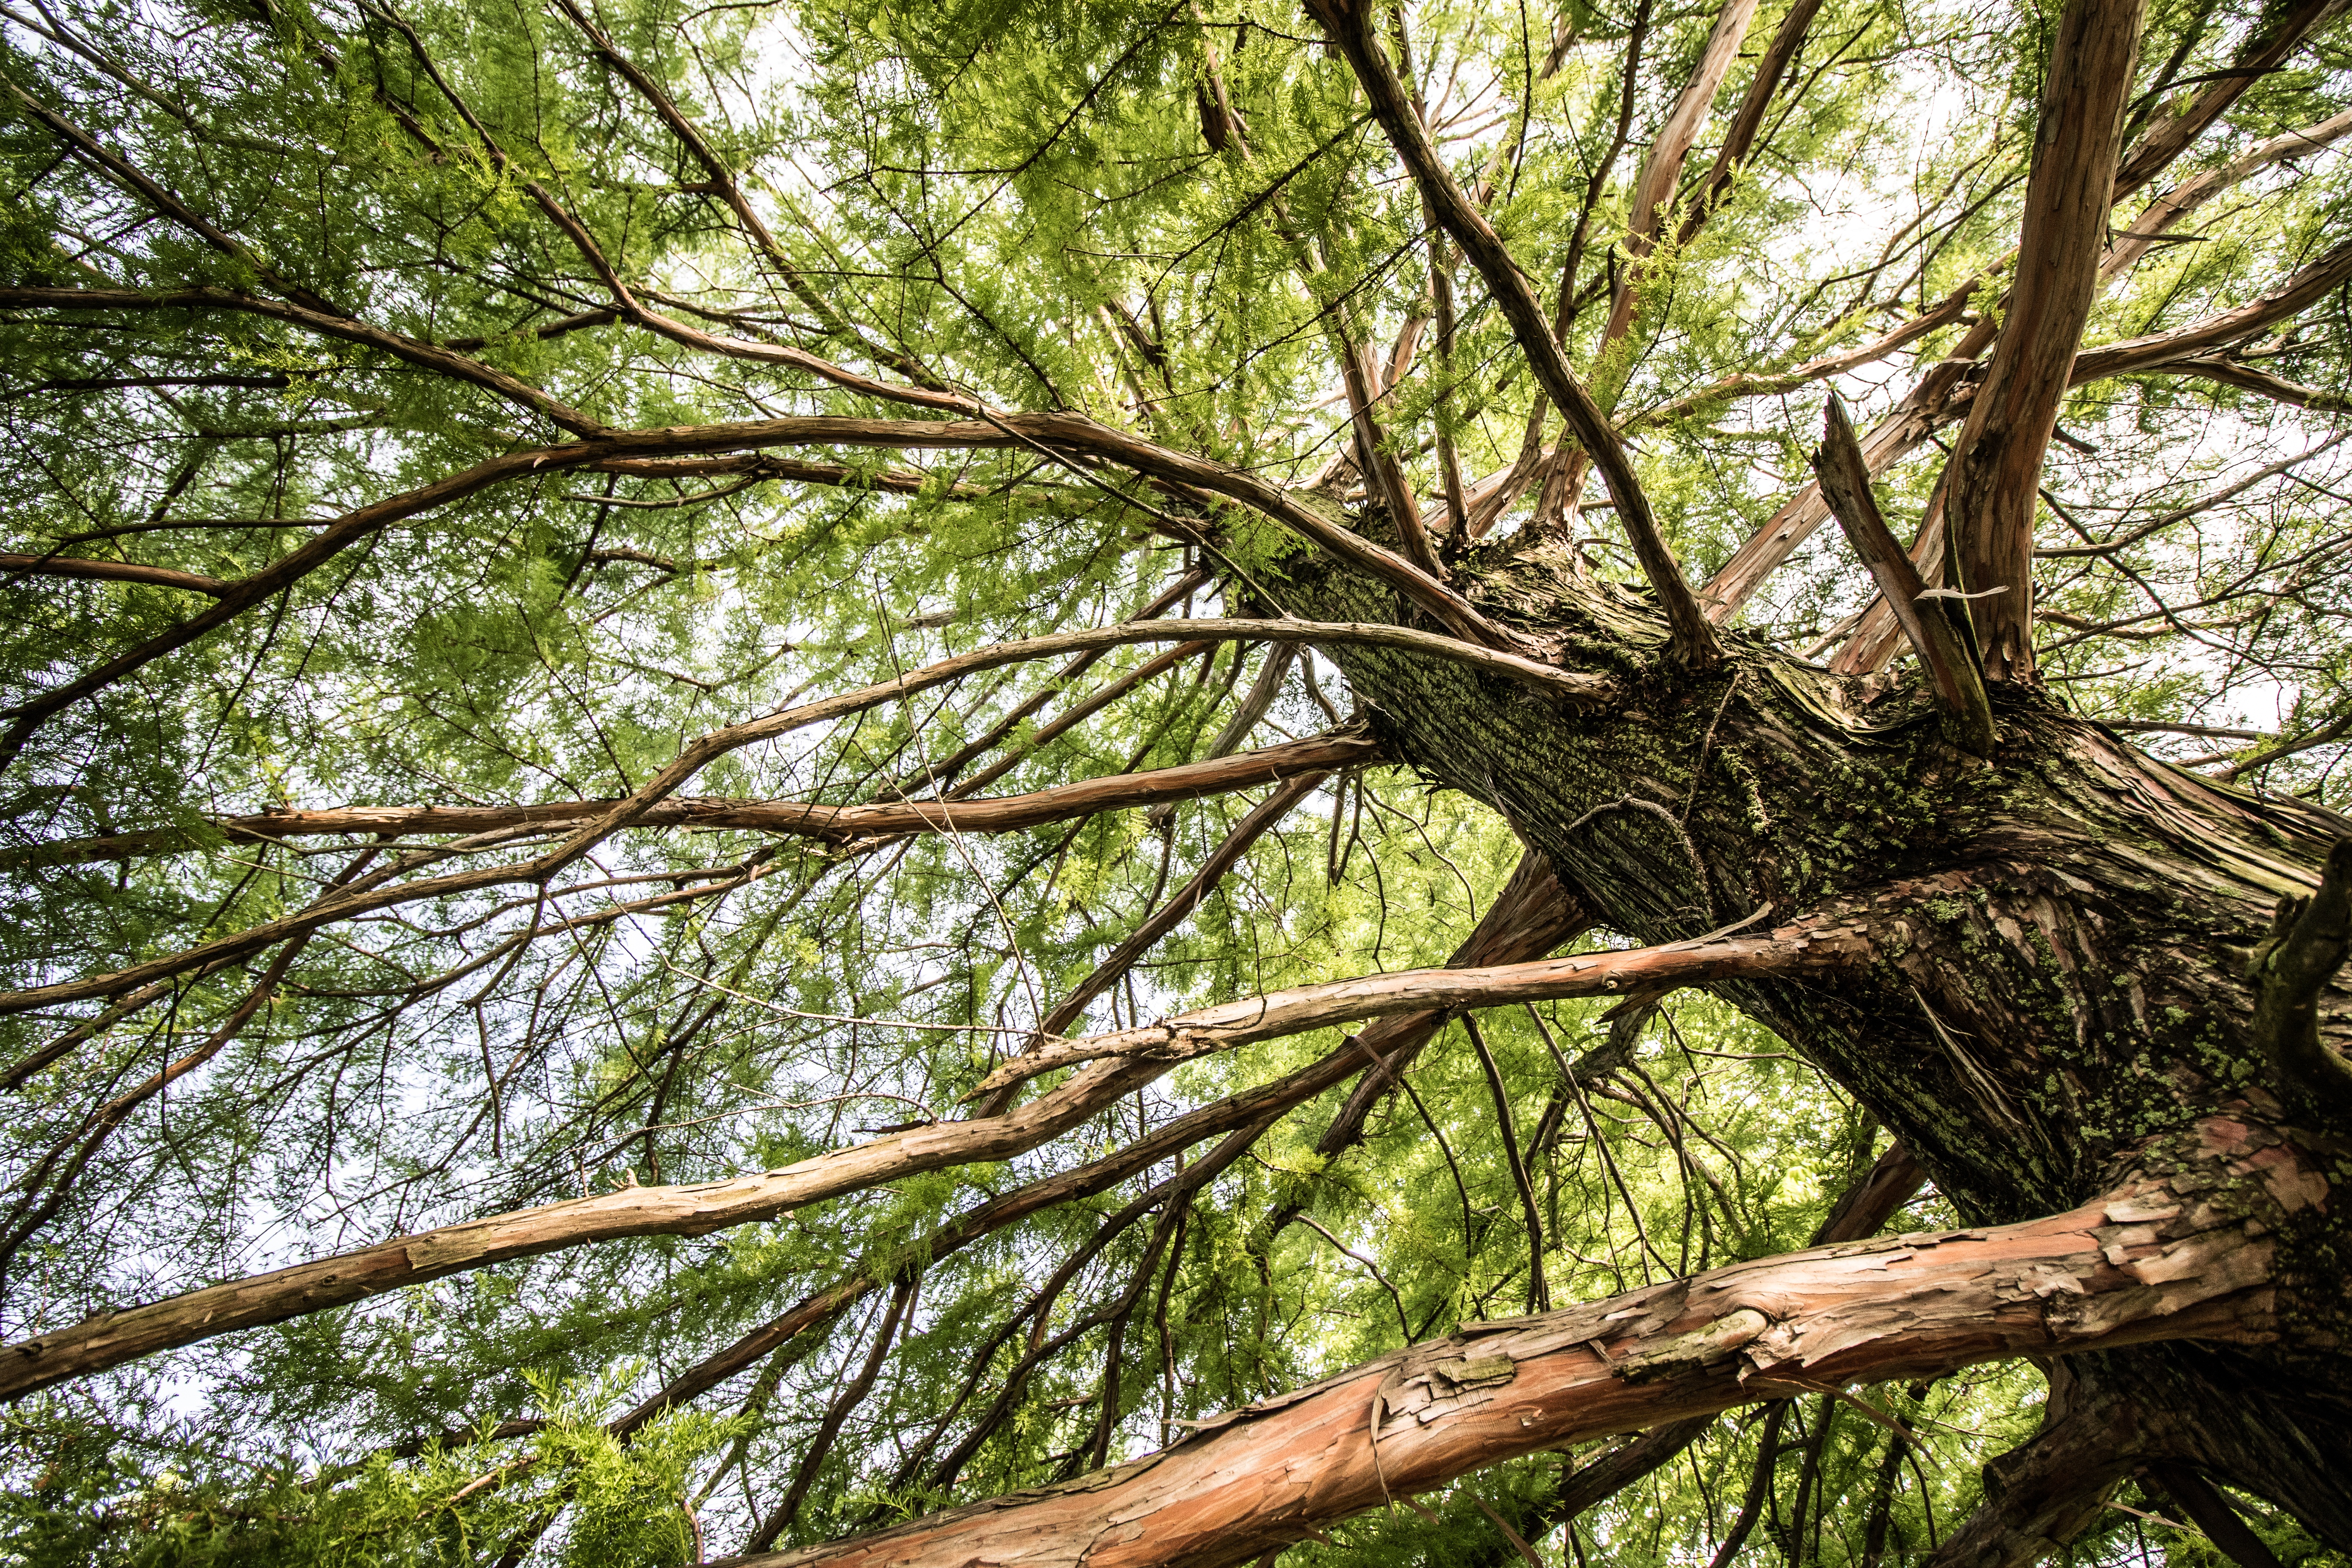
tree, nature, forest, branch, plant, sunlight, leaf, flower, trunk, pine, wildlife, green, jungle, botany, flora, pine tree, leaves, coniferous, rainforest, deciduous, woodland, below, habitat, ecosystem, old growth forest, natural environment, woody plant